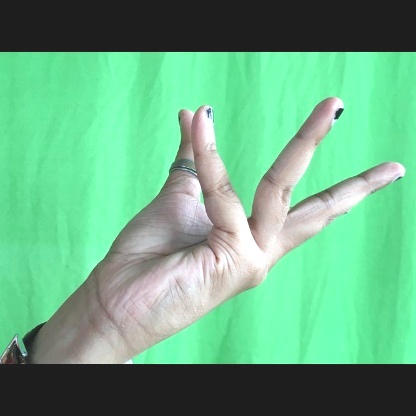
Mudra: Alapadmam